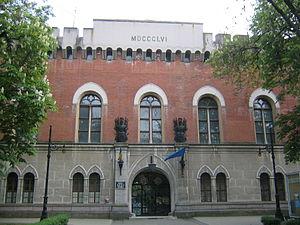
Le château de Huniade se trouve à Timișoara, au Banat, en Roumanie. Construit de 1443 à 1447 par Jean Hunyadi sur les ruines d'un château du XIVᵉ siècle, c'est le plus ancien édifice de la ville. De nos jours, il abrite le Musée du Banat.